Micko Krstić

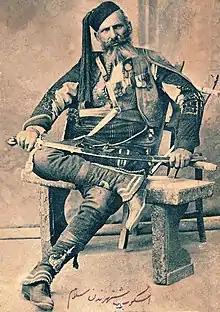
Vojvoda Micko

Micko Krstić-Porečki (1855 – October 29, 1909), known as Vojvoda Micko, was a Macedonian Serb rebel and military leader active in the Poreče region.